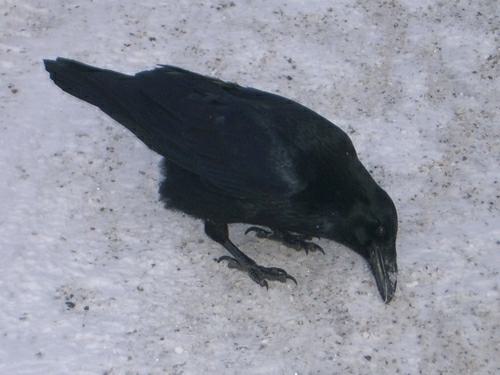
A photo of a common raven